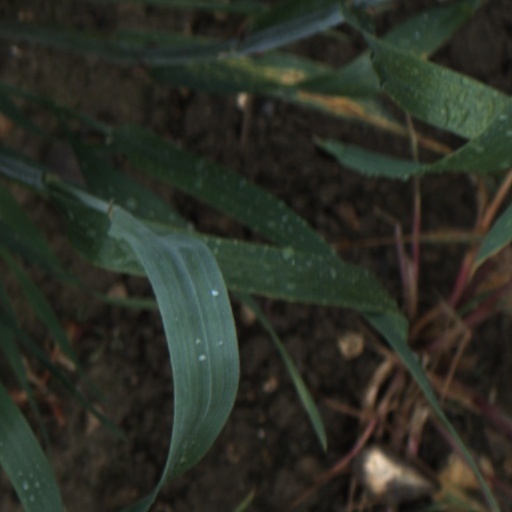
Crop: wheat